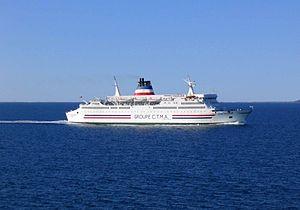
La Coopérative de transport maritime et aérien, est une coopérative maritime de transport créée en 1944 pour relier les Îles de la Madeleine, situées dans le golfe du Saint-Laurent, au reste du Canada et notamment le Québec.